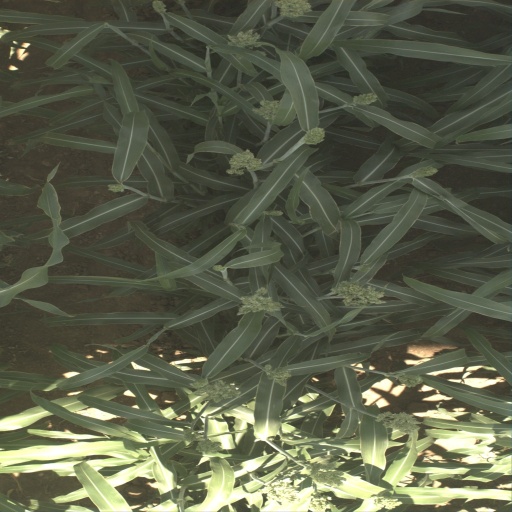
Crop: sorghum